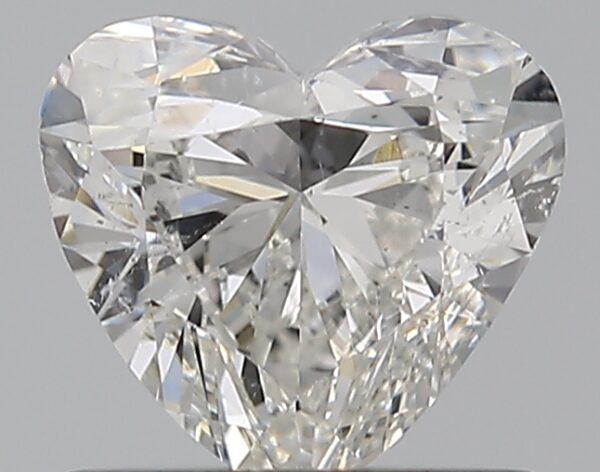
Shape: heart
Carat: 0.7
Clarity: SI2
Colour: H
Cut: VG
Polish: EX
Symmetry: VG
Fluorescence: N
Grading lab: GIA
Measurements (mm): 5.52 x 5.96 x 3.42